Infest the Rats' Nest

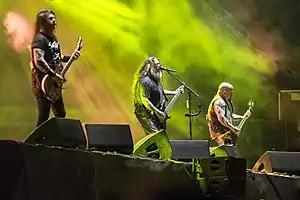

"Infest the Rats' Nest" was composed and recorded primarily with only three of the band's usual seven-man lineup. Stu Mackenzie and Joey Walker recorded all guitar and bass parts, with Michael Cavanagh playing the drums. The album showcases influences derived from heavy metal, mixing the band's signature garage rock guitar tones and psychedelic rock sounds with thrash metal and doom metal. The group had experimented with heavy music in previous releases such as "Nonagon Infinity", but "Infest the Rats' Nest" marked a deeper exploration of the style. Beyond thrash metal, it has also been described as a stoner rock album.